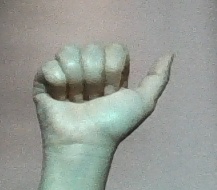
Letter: dhad